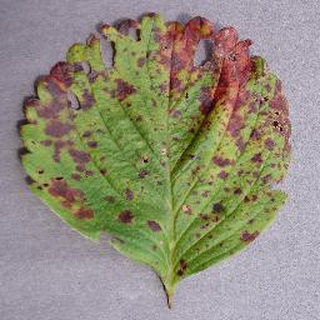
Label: strawberry_leaf_scorch